Archaeotherium

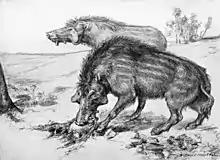

"Archaeotherium"'s postcranial elements were similar to those of other entelodonts. The neck had seven caudal vertebrae. It was short and massive, and accommodated strong muscles. These were further supported by a bony ridge, spanning the first six thoracic vertebrae, which likely formed a large hump in life. "Archaeotherium" had only two sacral vertebrae. The caudal vertebrae are unusual among artiodactyls, most closely resembling those of giraffes among the group. The ribs were surprisingly lightly built for such a large animal. The forelimbs were elongate, with a high and slender scapula and a massively constructed humerus. The feet were functionally didactyl (having two weight-bearing digits). Like most artiodactyls, they exhibited paraxony, distributing weight equally over the third and fourth digits. The digits were unfused like those of camelids, and the toes could spread; this, in conjunction with hypothetical foot pads, may have helped "Archaeotherium" move on soft terrain. Unlike the humerus, the femur was long and relatively slender, whereas the tibia was shorter and more robust; the fibula is very much reduced, though is not co-ossified.